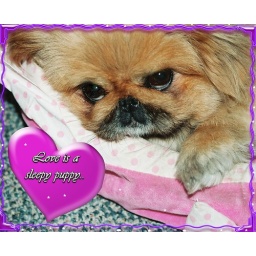
&lt;b&gt; Goldie in her little pink bed with a pink polka dot bow. How precious is this going to get!&lt;/b&gt;